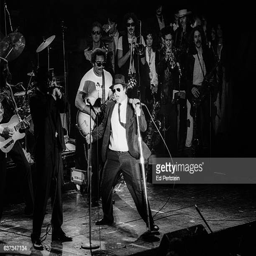
blues artist perform in concert